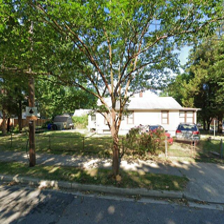
Label: streetView